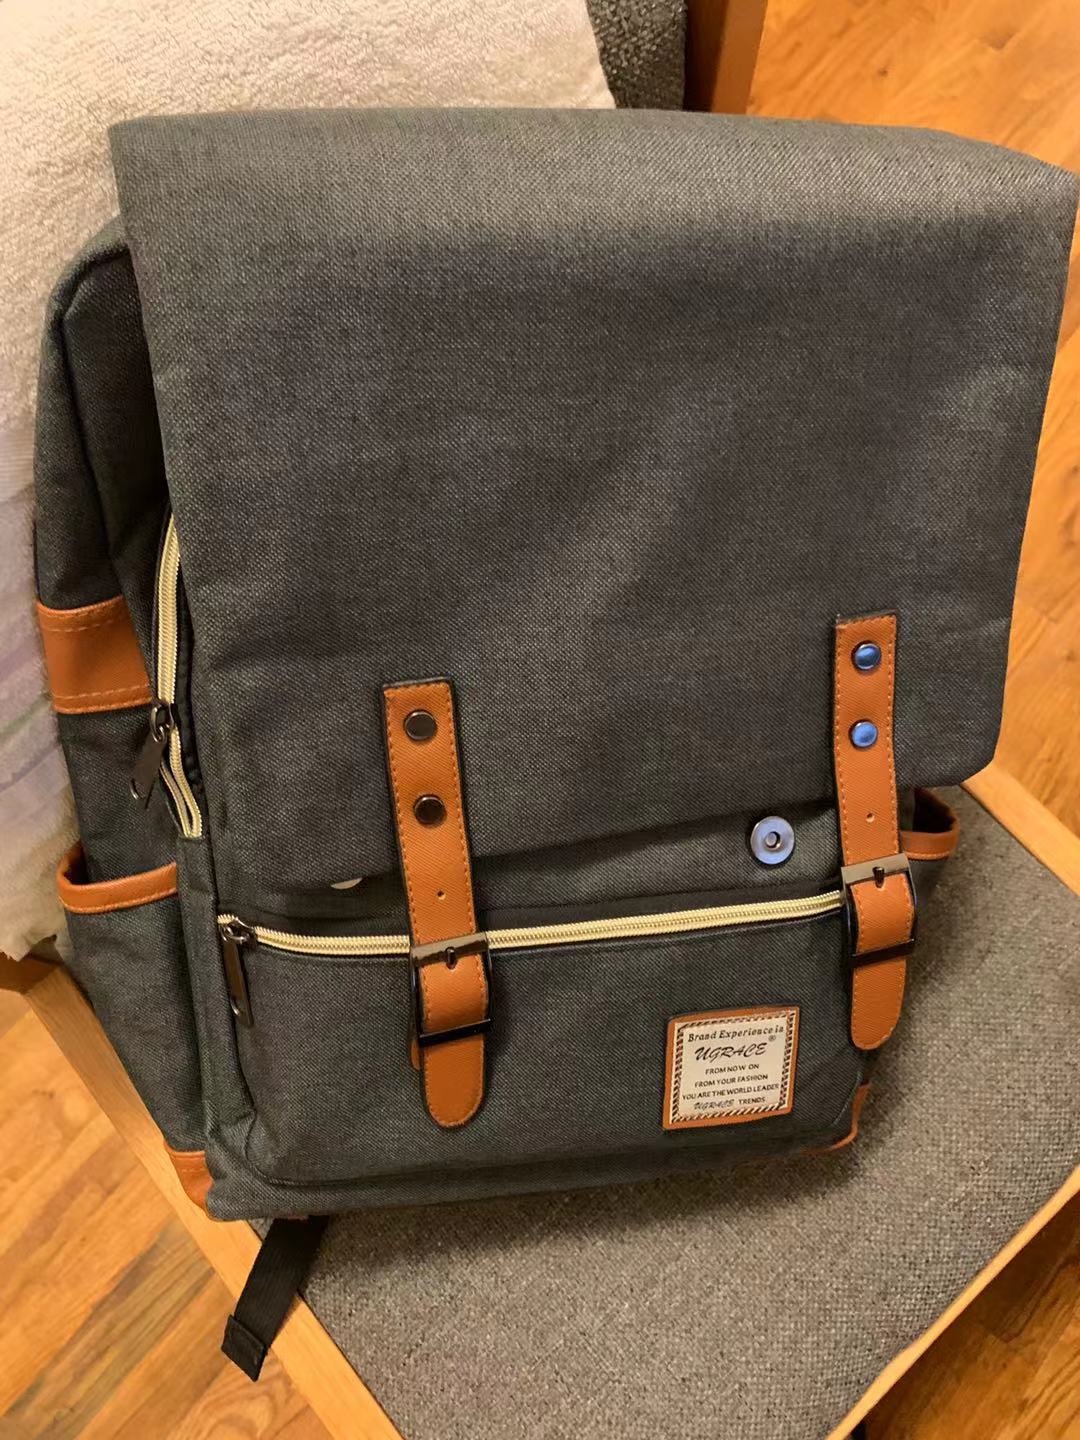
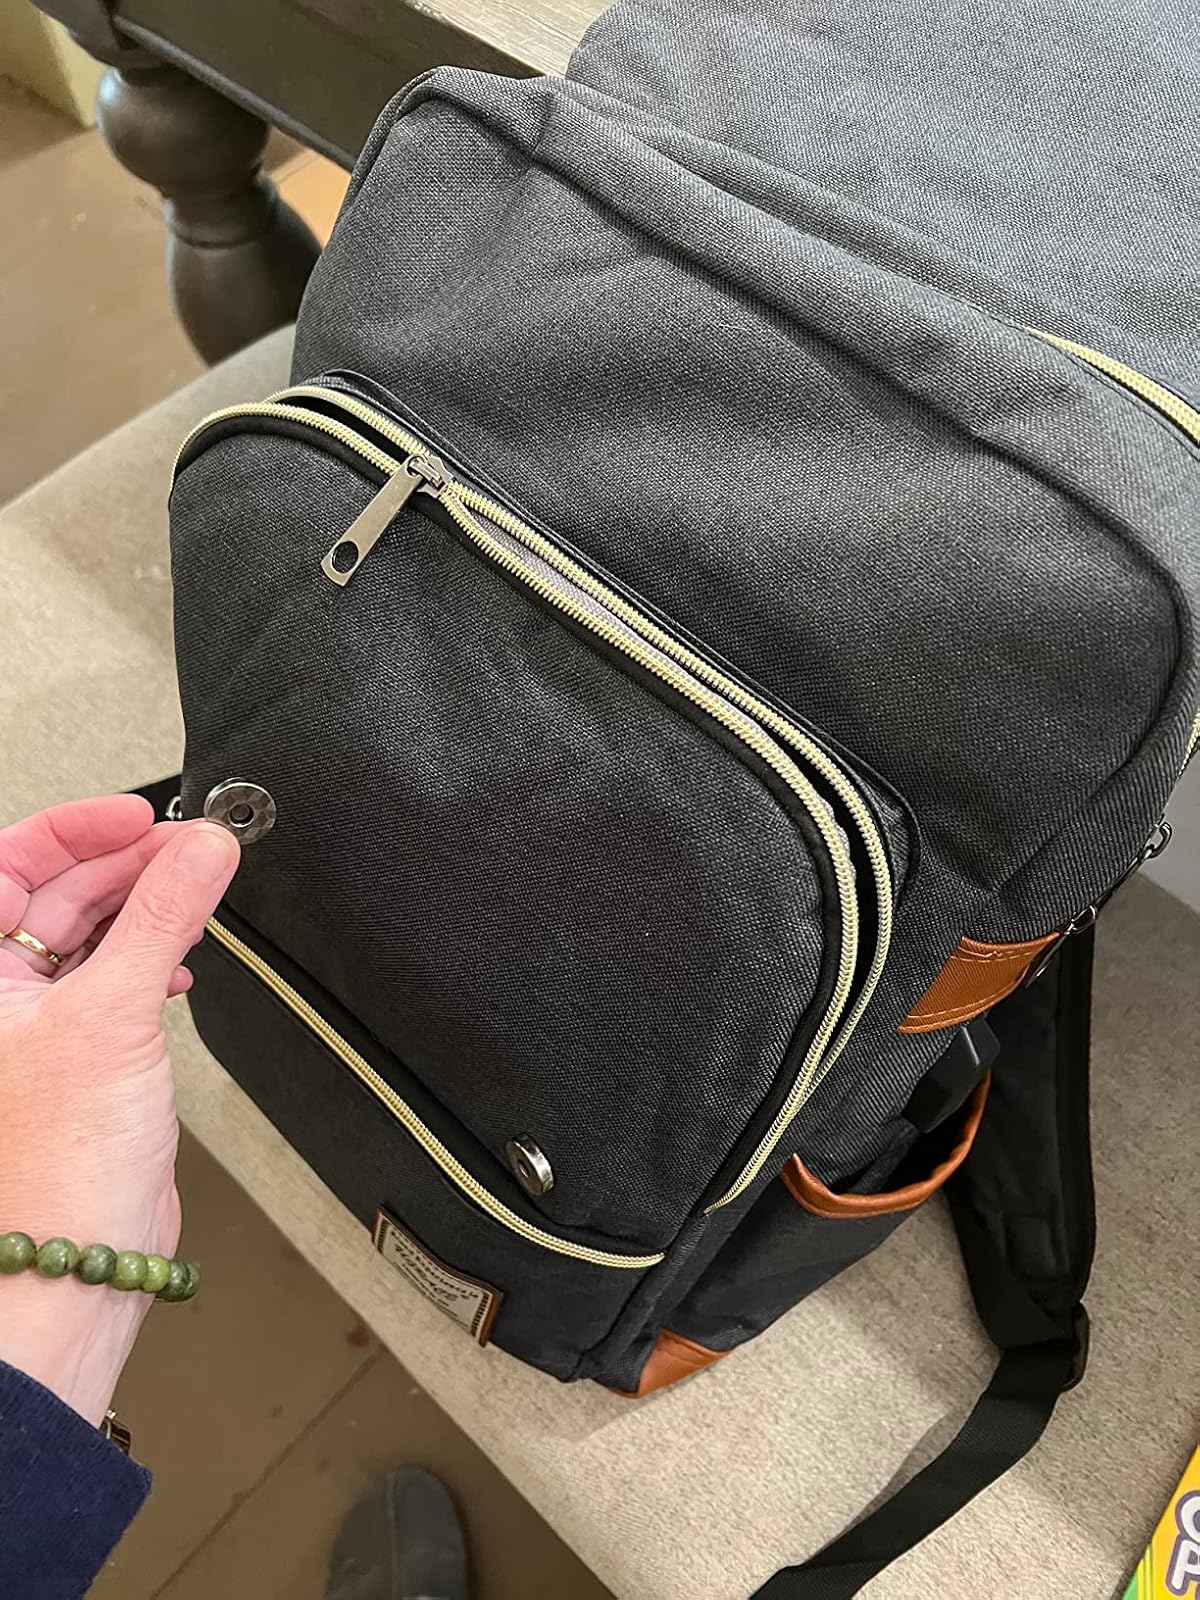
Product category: bag
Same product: yes